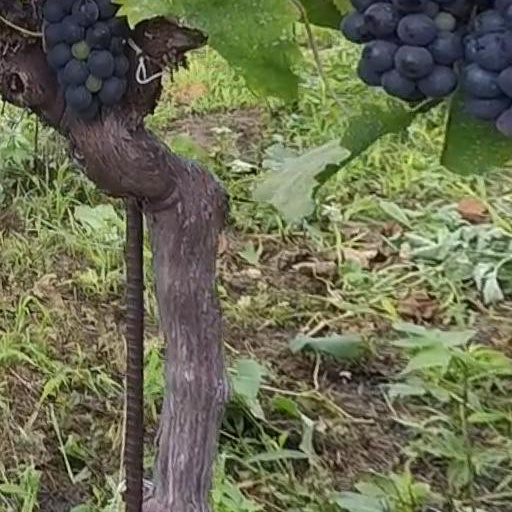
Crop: grape